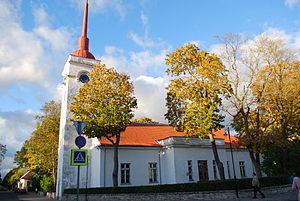
Cet article donne une liste d'églises en Estonie.